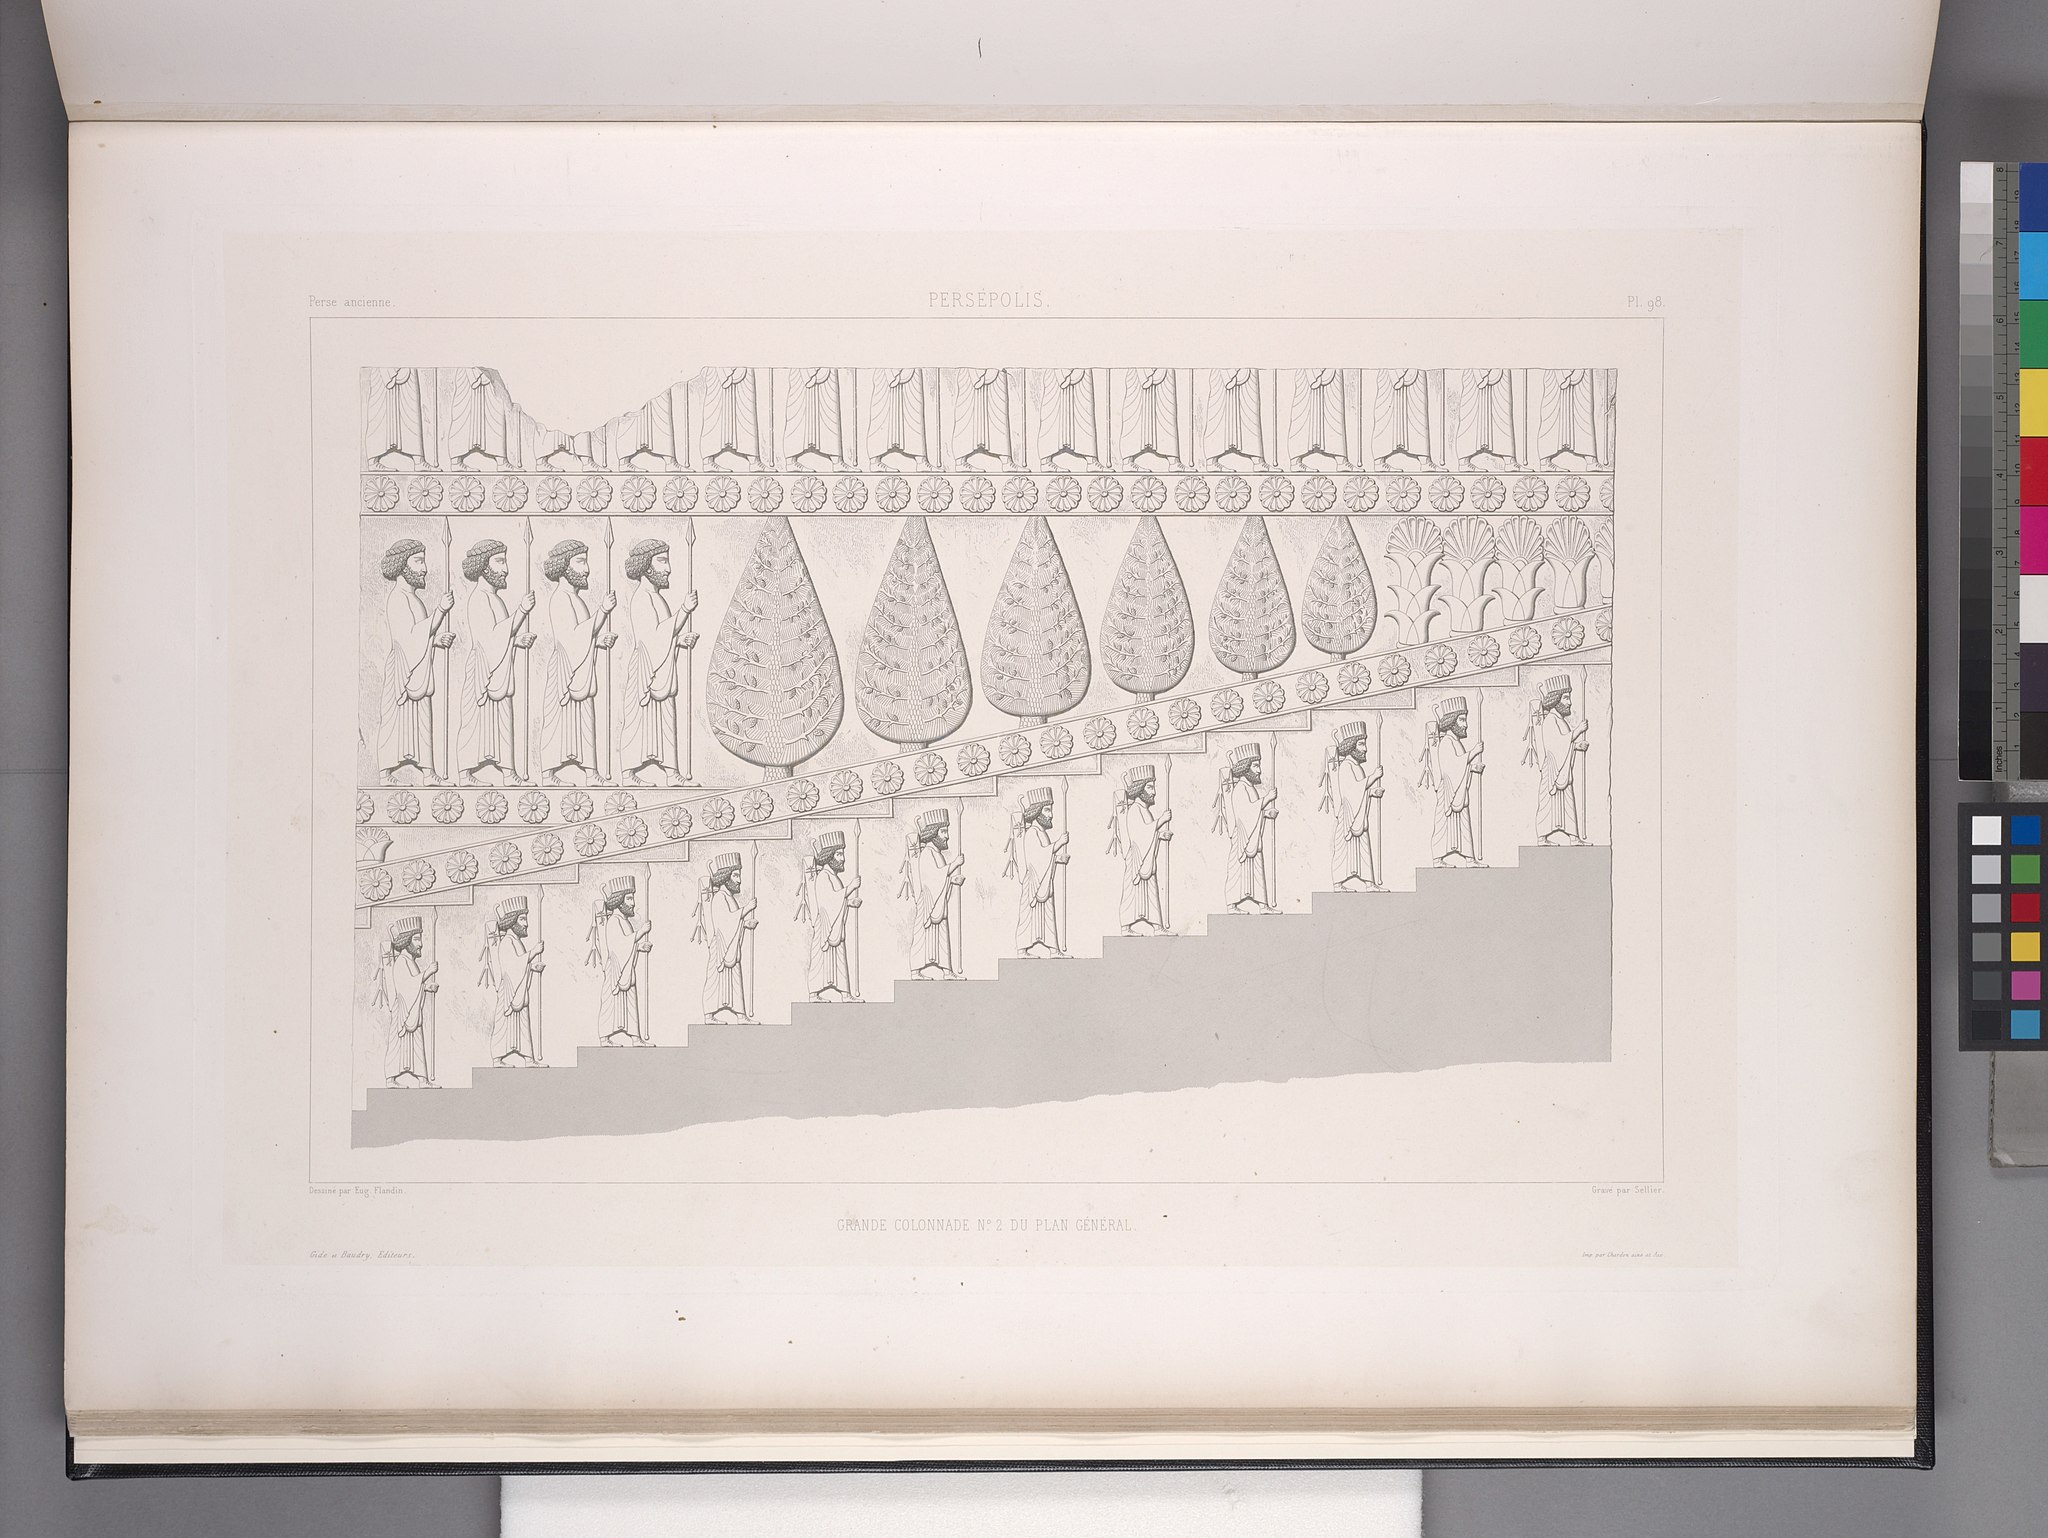
Title: Persépolis. Palais no. 2. Bas-relief de la rampe de gauche de l'escalier du centre (NYPL b12482496-1542810)
Description: Persépolis. Palais no. 2. Bas-relief de la rampe de gauche de l'escalier du centre
Date: 1851
Categories: Images uploaded by Fæ, PD-old-100-expired, PD-scan (PD-old-auto-expired), Images from the New York Public Library, CC-PD-Mark, Media needing category review as of 28 October 2016, NYPL General Research Division, Persepolis in the 19th century, Voyage en Perse, PD-old missing SDC copyright status, Illustrations of Apadana of Persepolis, Illustrations of Persepolis